Randolph County, Arkansas

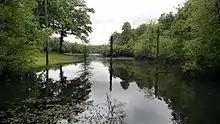
Lake in Davidsonville Historic State Park

Water is an extremely important part of Randolph County's geography, history, economy, and culture. The many rivers, streams, and ditches crossing the county have featured prominently since prehistoric times, and many of the hundreds of archaeological sites are along waterways. Tribes of Lenape, Shawnee, and Cherokee were settled in the area along rivers but left the area following the 1811–12 New Madrid earthquakes.